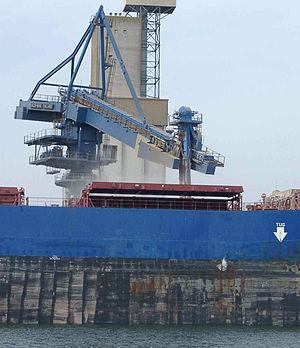
Dans la marine, la ligne de flottaison est la ligne qui sépare la partie immergée de la coque d'un navire de celle qui est émergée.